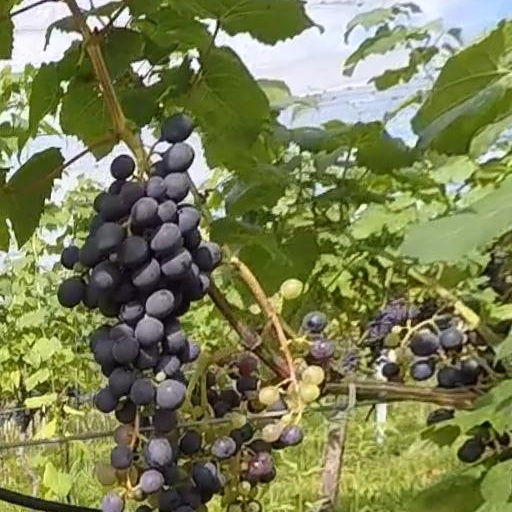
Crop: grape